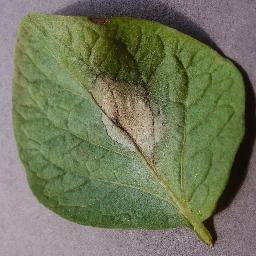
Label: Potato___Late_blight